Johann Georg Sturm

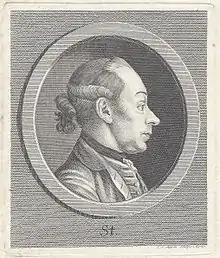
Self portrait, 1775

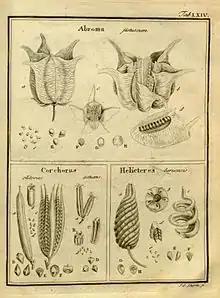

Johann Georg Sturm (1742–1793) was a German natural history illustrator noted for the plates in Joseph Gaertner's "De Fructibus et Seminibus Plantarum", and for co-authoring "Deutschlands Flora in Abbildungen". He was the father of Jacob Sturm (1771–1848), a noted entomologist, who engraved the illustrations for the supplement to "De Fructibus et Seminibus Plantarum".